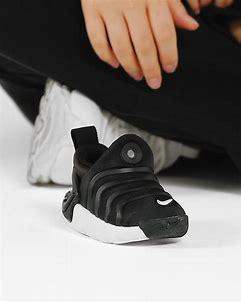
Brand: Nike
Model: Dynamo Go